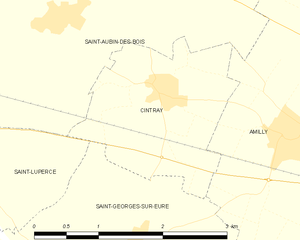
Carte de Cintray et des communes limitrophes.
Cintray est une commune française située dans le département d'Eure-et-Loir en région Centre-Val de Loire.